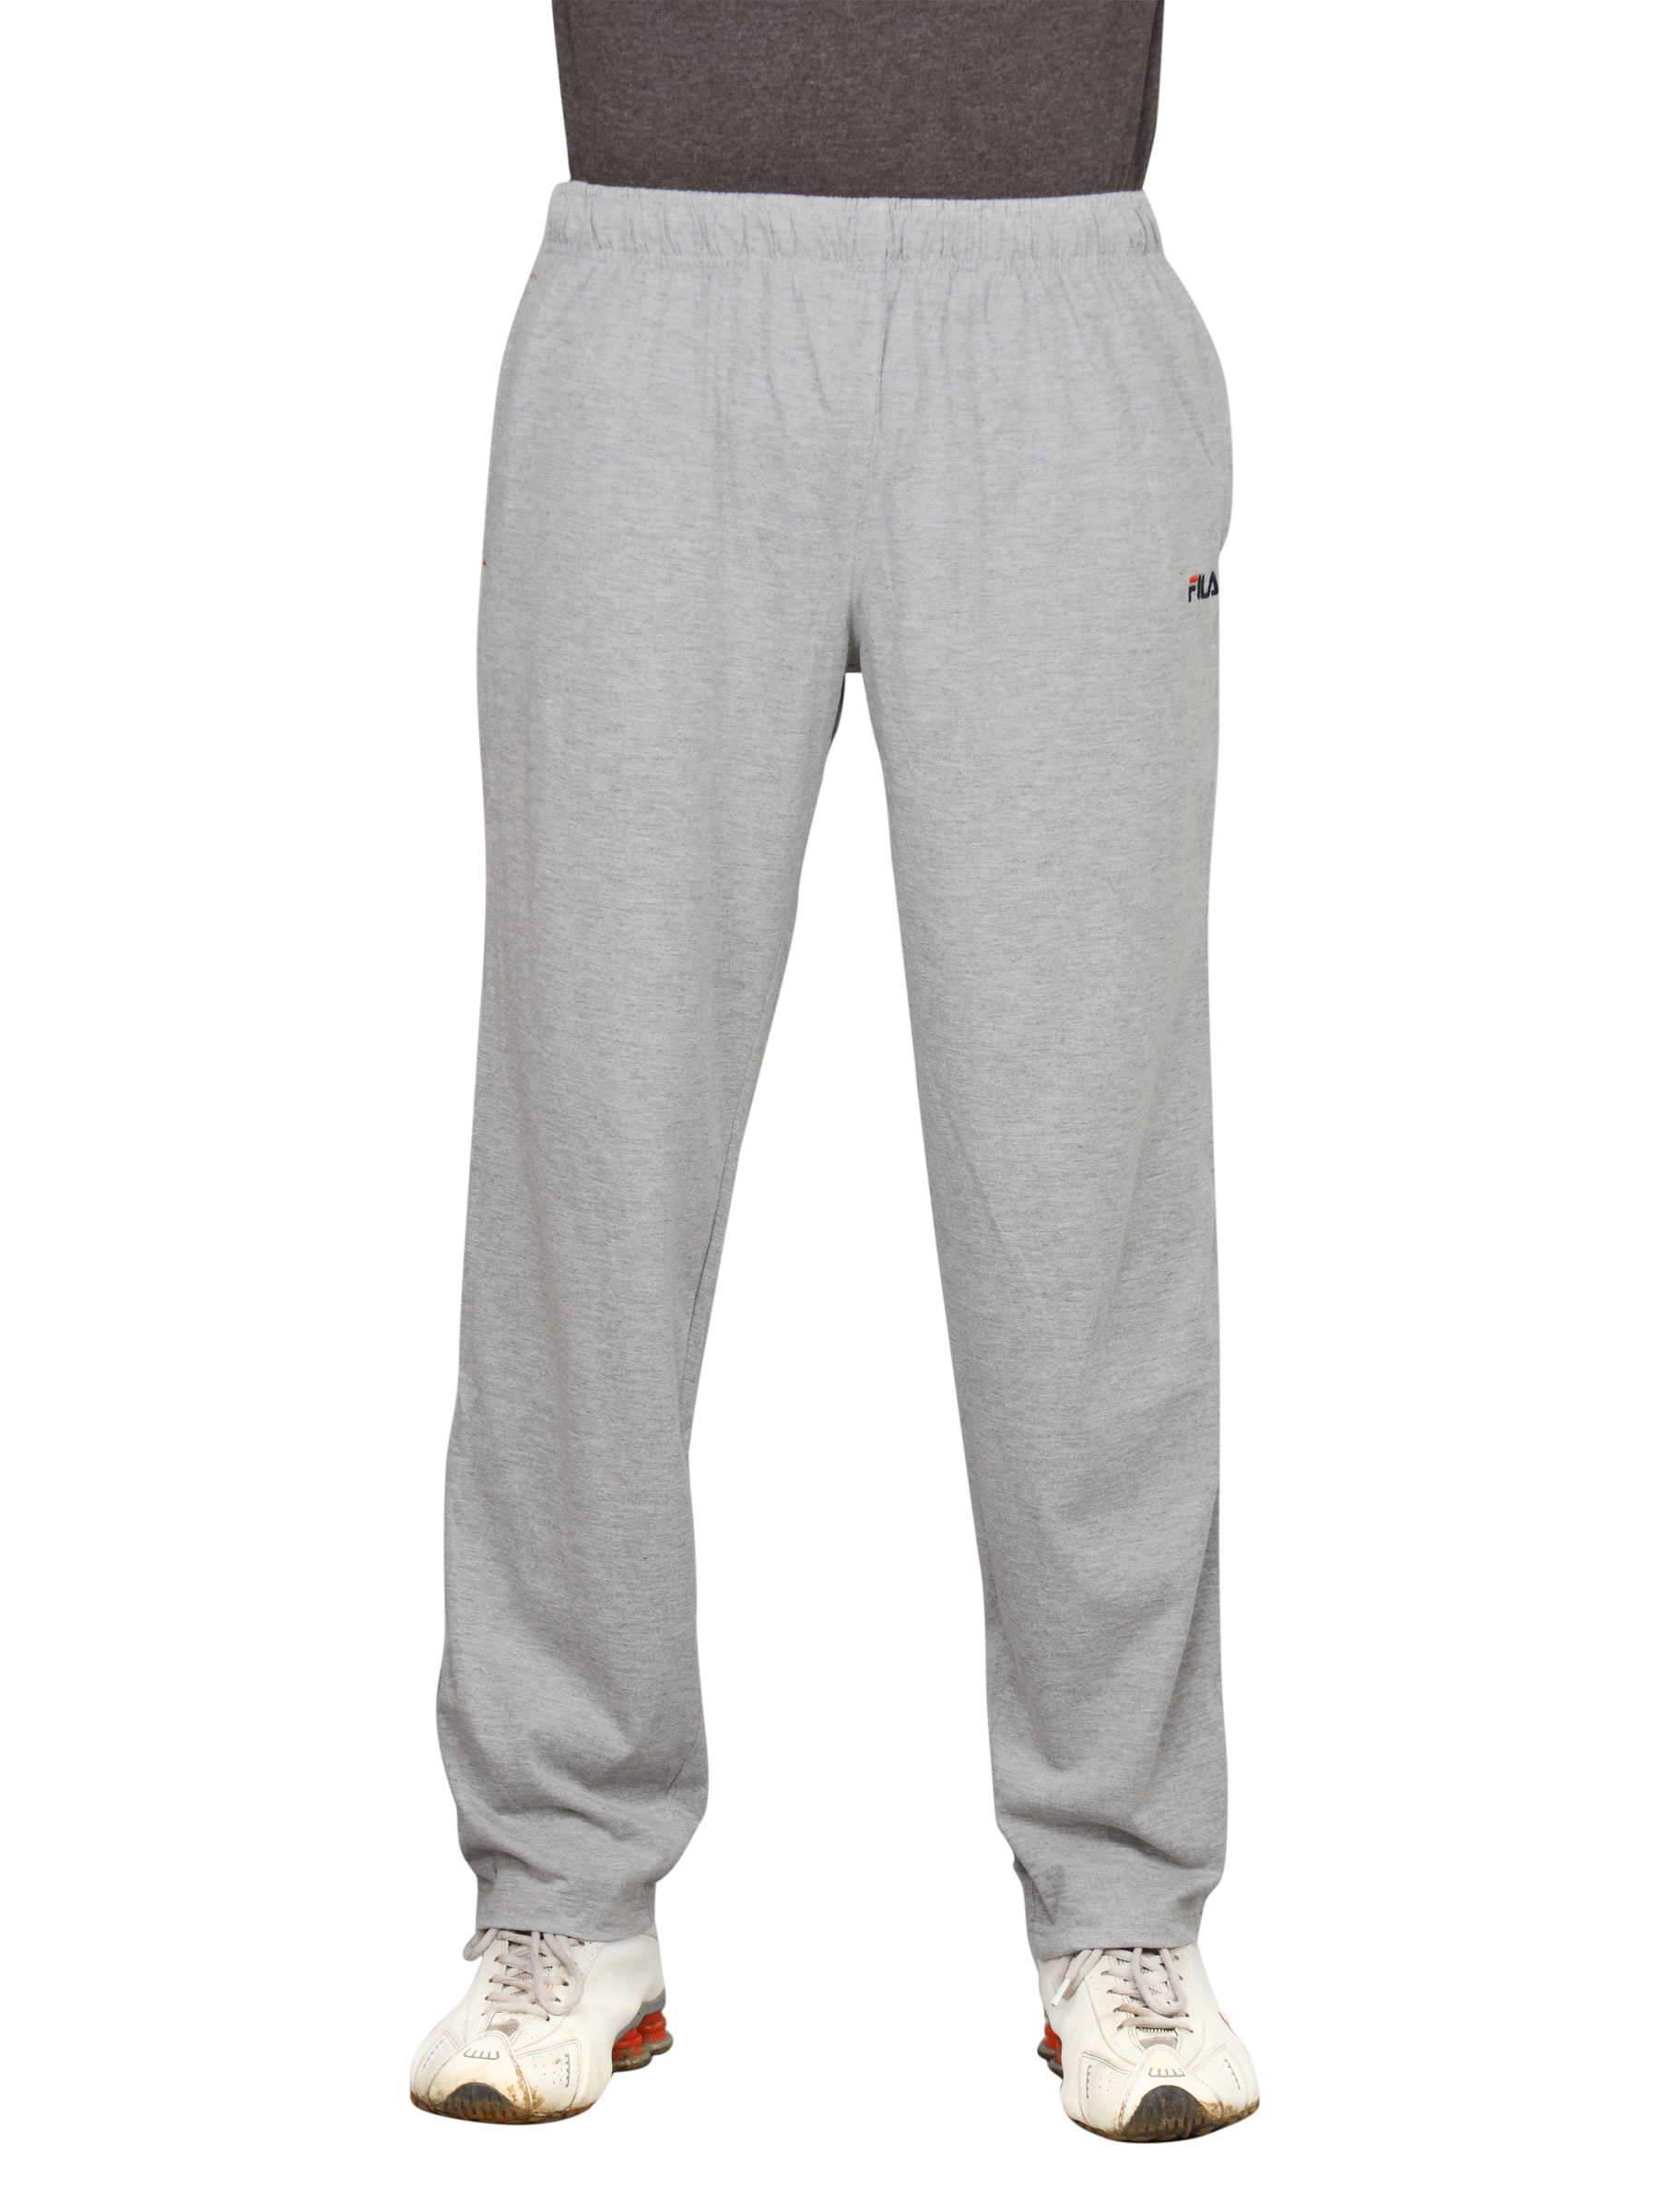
Fila Men's Basic Cotton Lower Grey Track Pant
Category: Apparel / Bottomwear / Track Pants
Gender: Men
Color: Grey
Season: Fall 2011
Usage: Sports